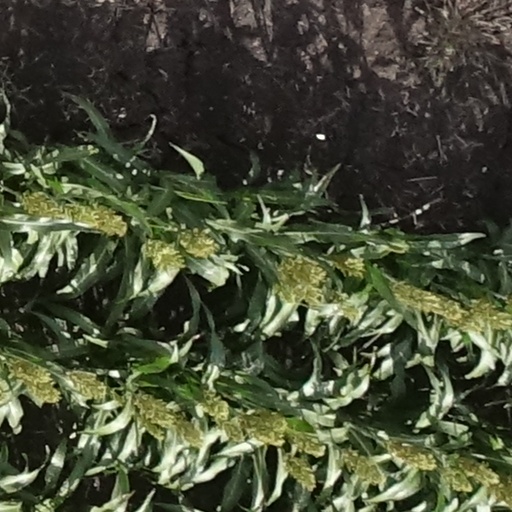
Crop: sorghum